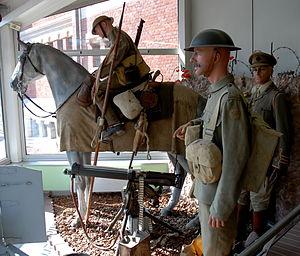
Le musée Somme 1916 d'Albert est un musée d'histoire aménagé dans un souterrain qui servit d'abri anti-aérien pendant la Seconde Guerre mondiale, d'où son nom primitif : « musée des Abris ». Il retrace la vie militaire pendant la Première Guerre mondiale dans la Somme.